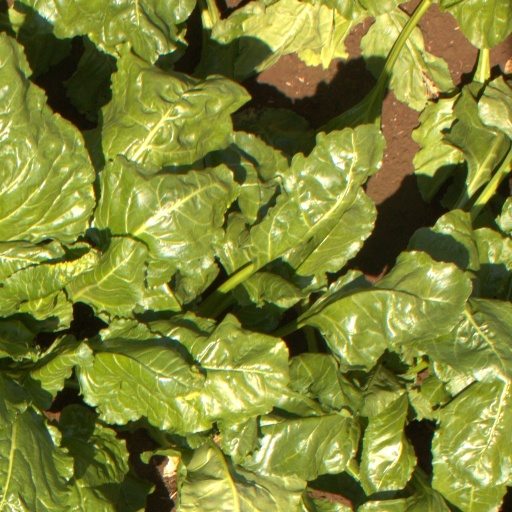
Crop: sugar beet